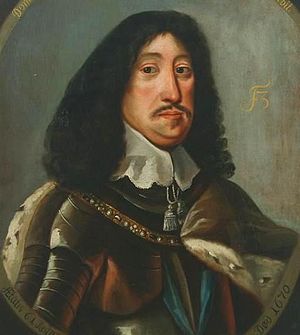
Bornholms historie / 1500-1600
Portræt af Frederik 3. der fik Bornholm i gave af øboerne mod at øen aldrig blev afstået igen.
Bornholms historie strækker sig fra de tidligste bosætninger på øen op til moderne tid.